History of the Australian Army

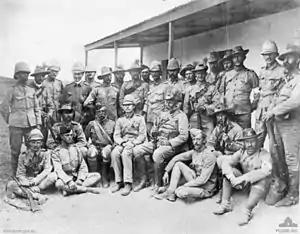
Australian and British officers in South Africa during the Second Boer War

Before Federation of Australia and the forming of the national army, the six self-governing and independent Australian colonial governments sent contingents to South Africa to serve in the Second Boer War. The first offer of 250 mounted troops came from the new colony of Queensland in July 1899, some months before the declaration of war.